Dexter (Dexter episode)

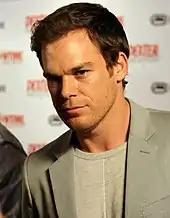
Michael C. Hall received rave reviews for his portrayal of Dexter.

"Slant Magazine"s Ed Gonzalez was unimpressed with the character of Dexter, saying the show "meticulously and dubiously qualifies its twisted gimmick, asking us to put stock in a serial killer (yikes!) only to reveal that he murders only those who have taken from society (aww!)," and that Dexter's narration is trite and fails to say anything that the good acting does not already convey. "Entertainment Weekly"s Josh Wolk called him "the hippest-looking killer since "American Psycho"s Patrick Bateman". The "San Francisco Chronicle"s Tim Goodman said "What makes the series work so well is twofold. Hall is magnificent; it's another sterling performance from him. But instead of being pent up yet emotionally explosive, like his David Fisher on "Six Feet Under", he's cool and calculated and entirely without compassion as Dexter. That makes him alluring, in a strange way." Ryan found him to be "among the more compelling characters on the small screen." Gilbert described Dexter as a cross between Hannibal Lecter and Clarice Starling, calling him a vigilante obsessive murderer with a slippery personality, but "also a hero of sorts." InsidePulse.com reviewer Mathan Erhardt said that the episode did not quite meet his expectations, and in a reversal of Gonzalez, opined that Dexter's narration is necessary but grating. He praised Hall's performance for being distinct from his character in "Six Feet Under" and finished the review, ""Dexter", despite flaws is yet another reason why Sunday night is one of my favorite nights to watch TV."